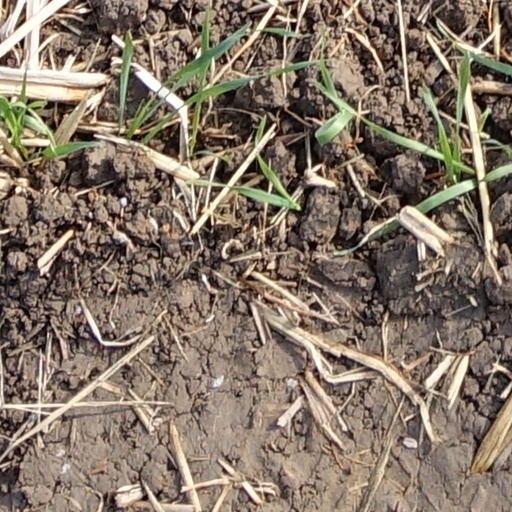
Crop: wheat